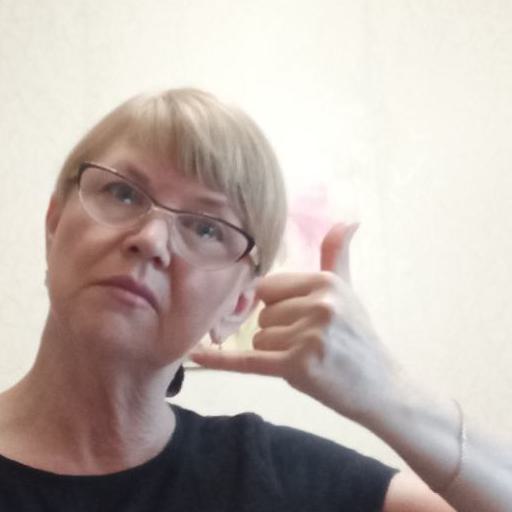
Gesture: call